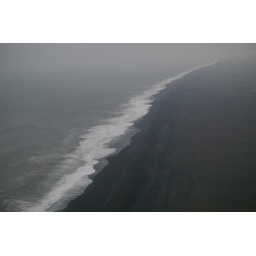
Day 12: Black sand beach and lots of fog near Dyrholaey.